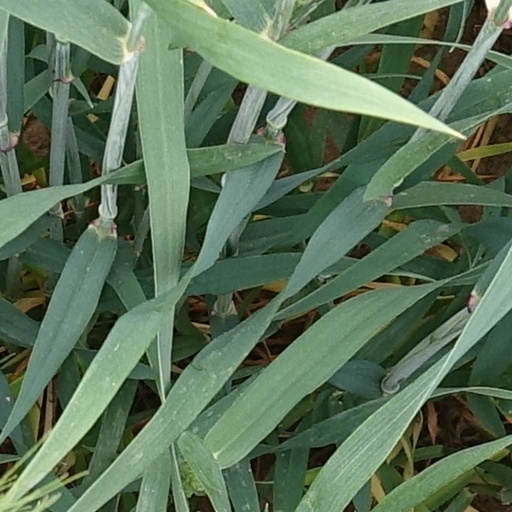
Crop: wheat